Power inverter

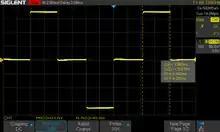
Modified sine wave produced by a cigarette lighter 12 volt DC to 120 V AC 60 Hz inverter

The modified sine wave is the sum of two square waves, one of which is delayed one-quarter of the period with respect to the other. The result is a repeated voltage step sequence of zero, peak positive, zero, peak negative, and again zero. The resultant voltage waveform better approximates the shape of a sinusoidal voltage waveform than a single square wave. Most inexpensive consumer power inverters produce a modified sine wave rather than a pure sine wave.